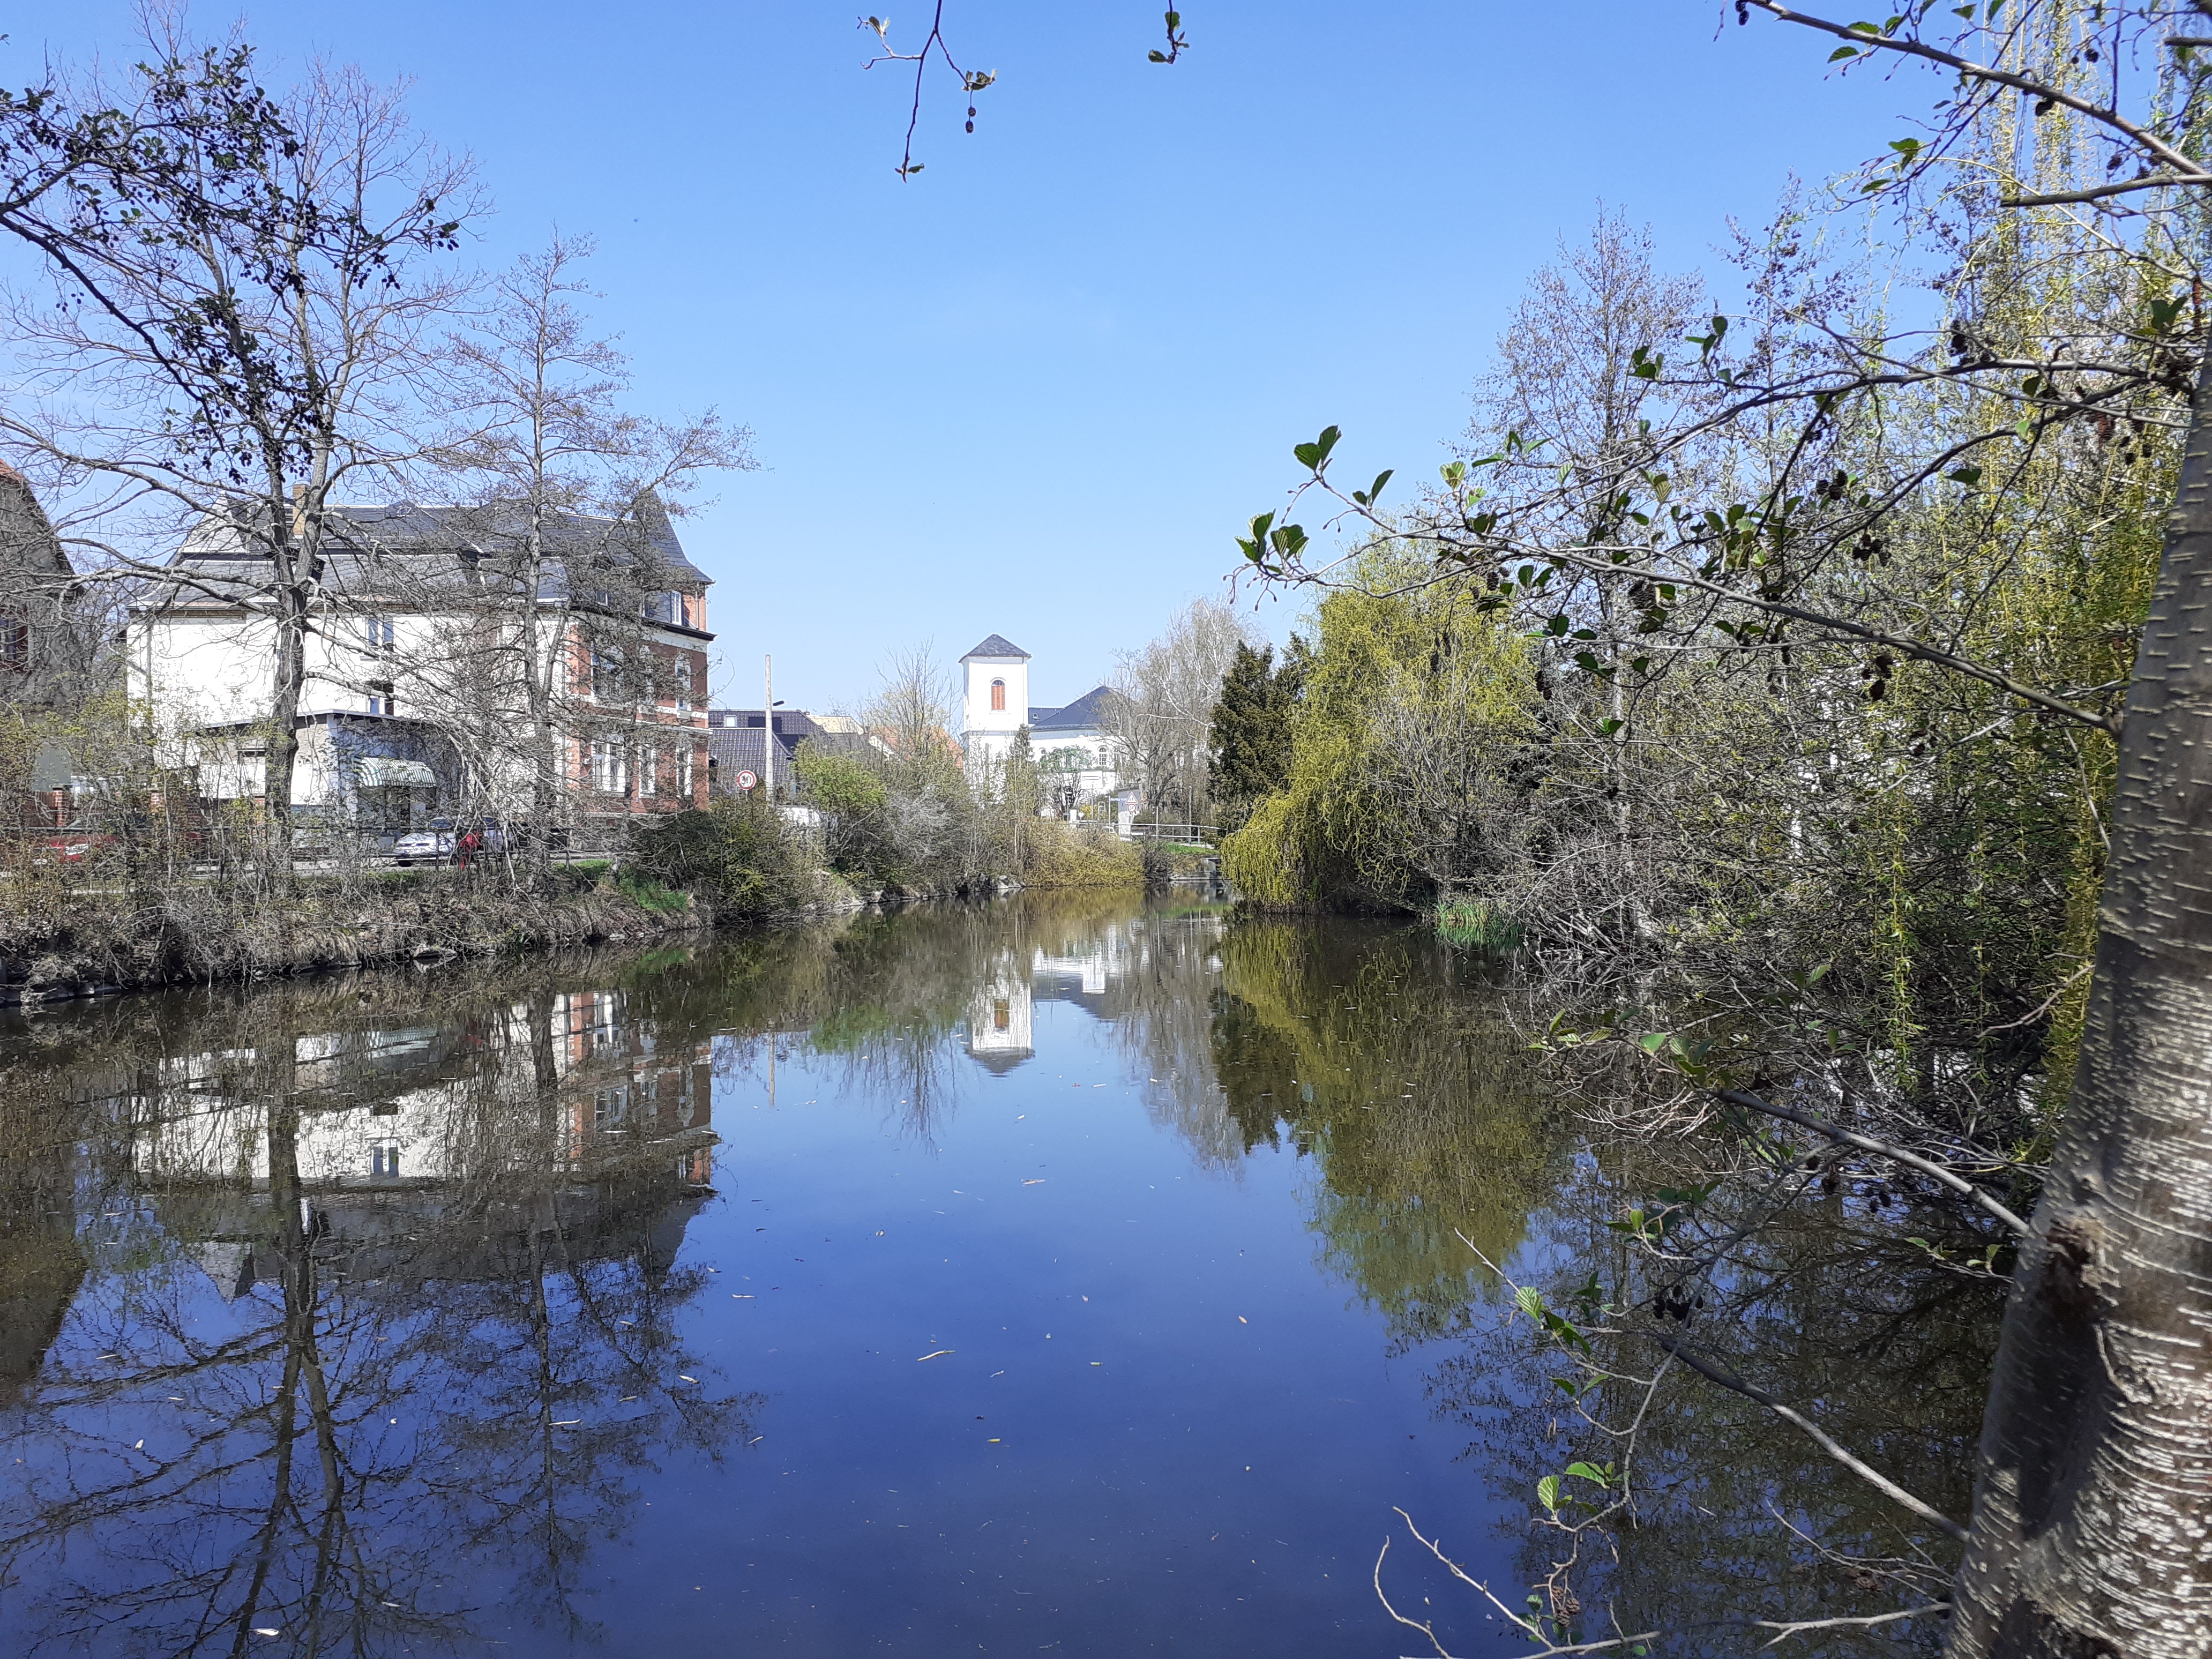
church, leipzig, germany, water, sky, plant, water resources, building, natural landscape, lake, branch, tree, twig, vegetation, lacustrine plain, watercourse, fluvial landforms of streams, biome, bank, morning, rural area, riparian zone, house, cloud, landscape, reservoir, canal, wetland, reflection, channel, winter, wilderness, blossom, floodplain, city, pond, riparian forest, bog, loch, wildlife, lake district, autumn, bayou, cherry blossom, stream, symmetry, river